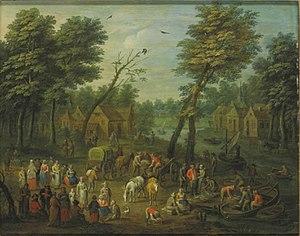
Jan Baptist Monteyne ou J.B. Monteyne est un peintre flamand du XVIIIᵉ siècle. Il est principalement connu pour ses scènes de genre et ses paysages.